Champagne glass

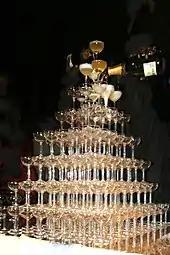
Champagne tower

A champagne glass is stemware designed for champagne and other sparkling wines. The two most common forms are the flute and coupe, both stemmed; holding the glass by the stem prevents warming the drink. Champagne can also be drunk from a normal wine glass, which allows better appreciation of the flavor, at the expense of accentuating the bubbles less.